Emil Schallopp

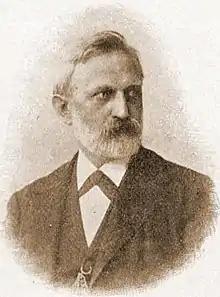
Emil Schallopp

Emil Schallopp (1 August 1843, Friesack, Germany – 9 April 1919, Berlin) was a German chess master and author. He became head of the shorthand department of the Reichstag. He wrote many books, including one on the Steinitz–Zukertort 1886 World Championship match. He is best known today as an author, particularly of the seventh edition (1891) of the "Handbuch des Schachspiels".